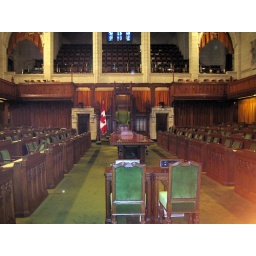
The premier sits in the chair that touchs the desk currently. The speaker of the house sits in the middle chair.